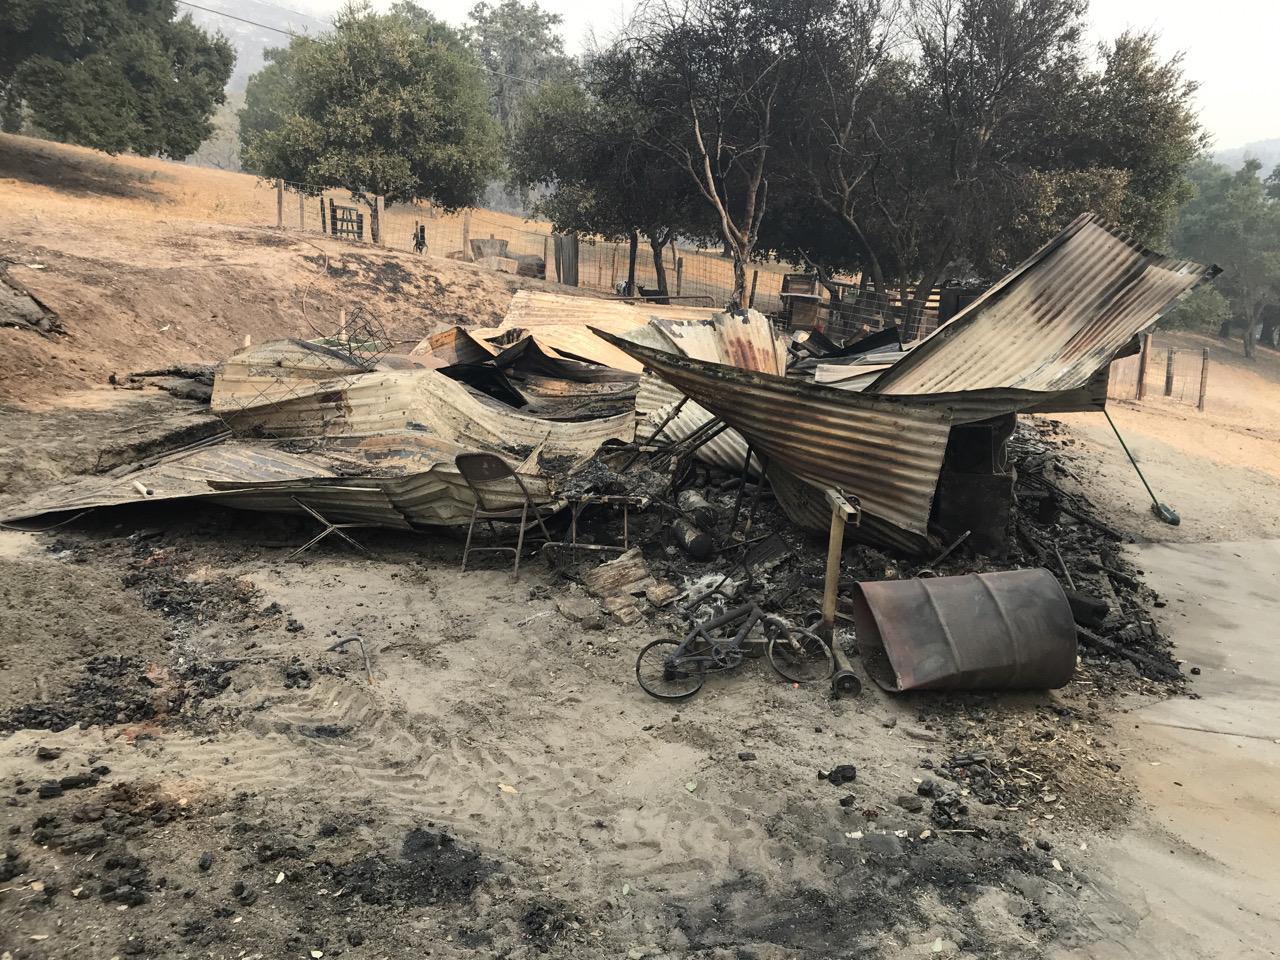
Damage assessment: destroyed